Skoura

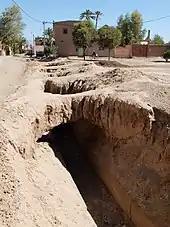
Example of a "khettara" or underground canal in the oasis

Skoura consists of a historic fertile oasis lined with immense palm groves (a "palmeraie"), existing at the confluence of several rivers and streams descending from the central High Atlas mountains. Within the oasis, a few of these rivers join together to form the river known as Oued el-Hajjaj, which in turn joins the Oued Dadès (Dadès River) a short distance further south. The main modern town of Skoura today exists on the eastern edge of the oasis, along the main road from Ouarzazate.